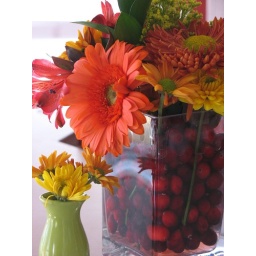
I love dding cranberries in a glass vase... These flowers were a steal at the grocery store for $5.99!